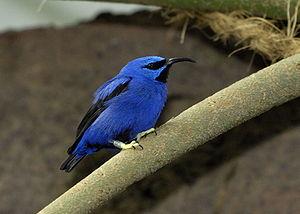
Le genre Cyanerpes comprend 4 espèces de guit-guits, petits passereaux de l'écozone néotropicale, autrefois appelés sucriers.